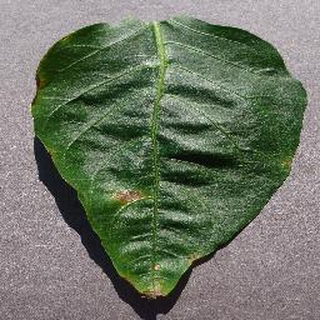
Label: bell_pepper_bacterial_spot